Crunchie

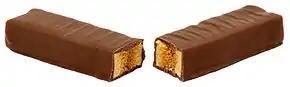
A Crunchie split in half

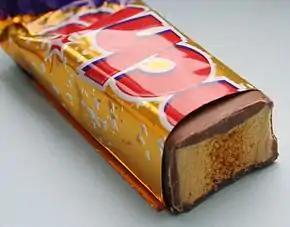
A close-up of the bar's honeycomb centre

The Crunchie is sold in several sizes, ranging from "snack size" – a small rectangle – to "king size". The most common portion is a single-serve bar, about 1 inch wide by about 7 inches long, and about inch deep (2.5 cm × 18 cm × 2 cm).